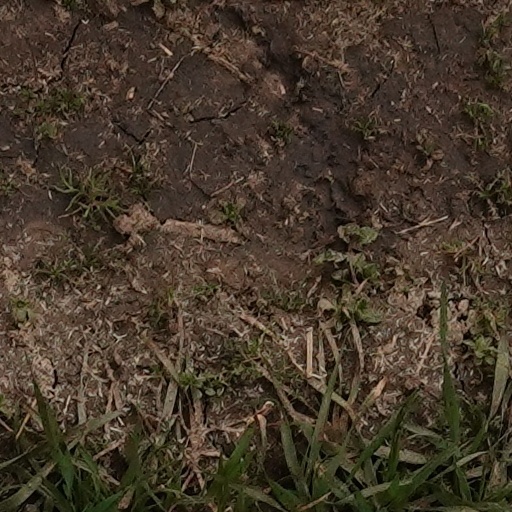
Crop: wheat